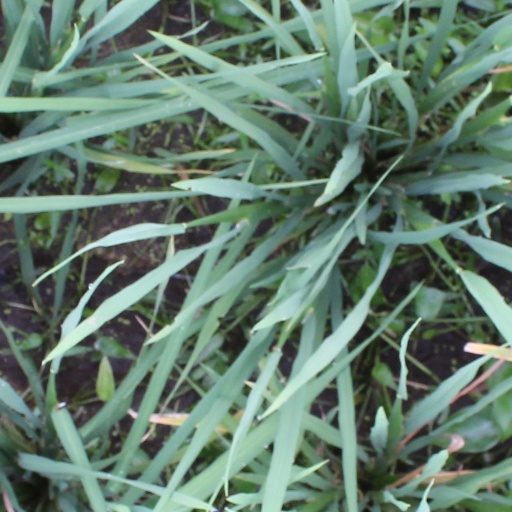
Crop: rice